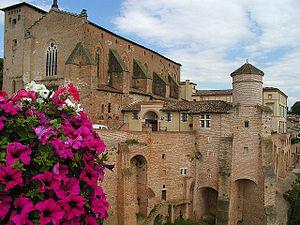
Abbaye Saint-Michel à Gaillac
Le musée de la vigne et du vin de Gaillac est situé dans les sous-sol des bâtiments de l'abbaye Saint-Michel de Gaillac.
L'abbaye Saint-Michel de Gaillac est une ancienne abbaye bénédictine, située dans le département français du Tarn. Aujourd'hui, elle est utilisée comme musée de la Vigne et du Vin, tandis que l'église Saint-Michel de Gaillac sert toujours de lieu de culte. Si l'église Saint-Michel est classée monument historique depuis 1840, les vestiges de l'abbaye ne sont inscrit à ce titre que depuis 1994, par arrêté du 3 février.